United Nations Security Council Resolution 1933

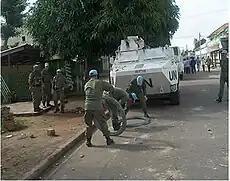
UNOCI personnel in Côte d'Ivoire

United Nations Security Council Resolution 1933, adopted unanimously on June 30, 2010, after reaffirming resolutions 1893 (2009), 1911 (2010) and 1924 (2010) on the situation in Côte d'Ivoire (Ivory Coast) and Resolution 1885 (2009) on the situation in Liberia, the Council extended the mandate of the United Nations Operation in Côte d'Ivoire (UNOCI) and supporting French forces until December 31, 2010, and expanded UNOCI's mandate with provisions to strengthen its capacity to consolidate stability in the country.